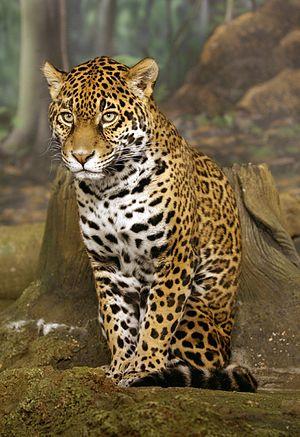
Un Jaguar (Panthera onca) au jardin zoologique du comté de Milwaukee.
Le jaguar est un mammifère carnivore de la famille des Felidae. C'est l'un des cinq « grands félins » du genre Panthera, avec le tigre, le lion, la panthère des neiges et le léopard. Son aire de répartition actuelle s'étend du Mexique à la majeure partie de l'Amérique centrale et de l'Amérique du Sud, jusqu'au nord de l'Argentine et du Paraguay. Hormis des errances occasionnelles de spécimens originaires du Mexique, le jaguar est une espèce extirpée des États-Unis depuis le début des années 1970. En France sa présence à l'état sauvage se limite à la Guyane.